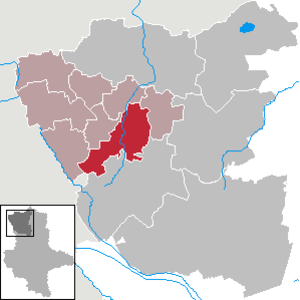
Beetzendorf est une commune allemande située dans l'arrondissement d'Altmark-Salzwedel en Saxe-Anhalt. Sa population était de 3 389 habitants au 31 décembre 2009. La commune est, avec Diesdorf, le siège de la communauté d'administration de Beetzendorf-Diesdorf.